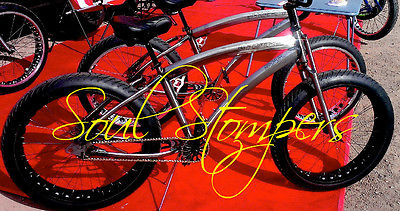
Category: bicycle